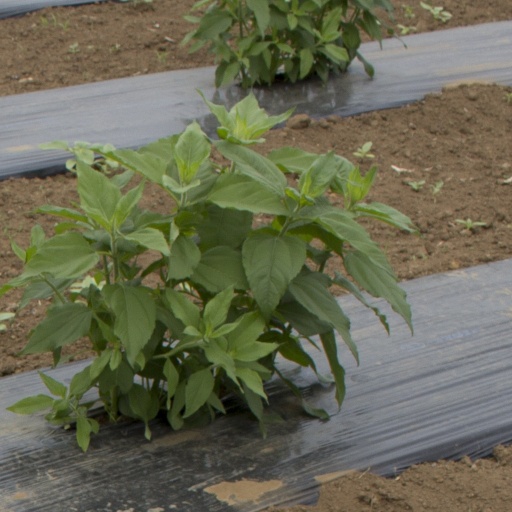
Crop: Jerusalem artichoke